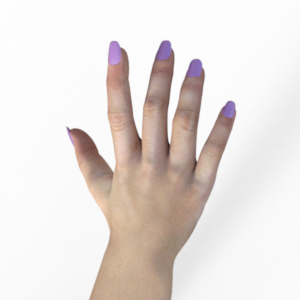
Label: paper